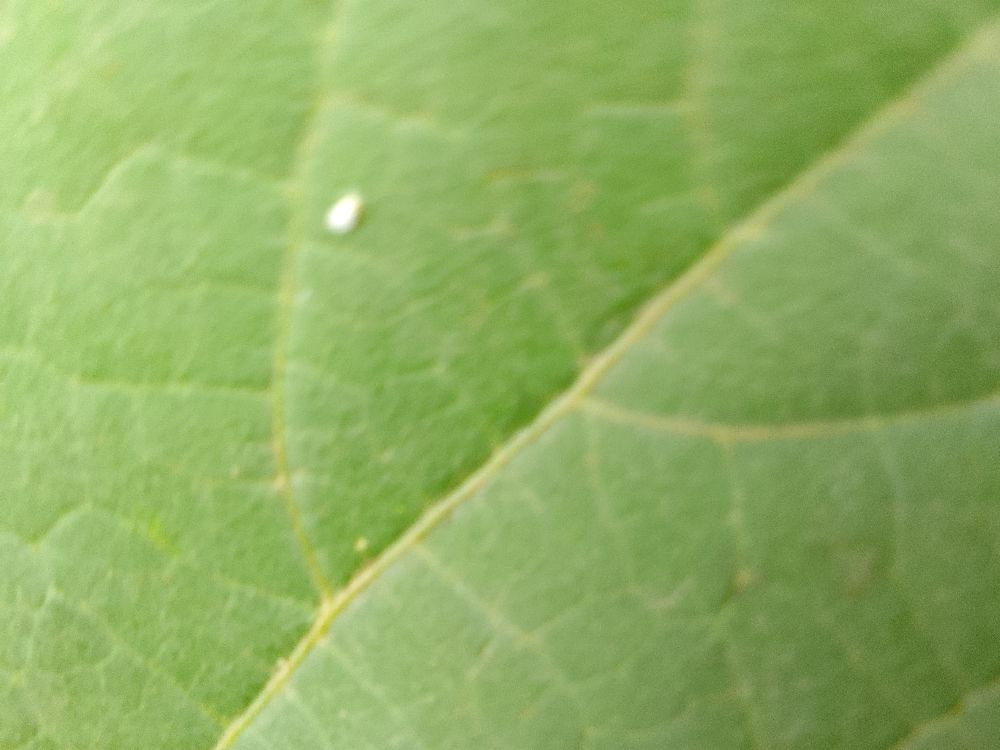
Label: healthy